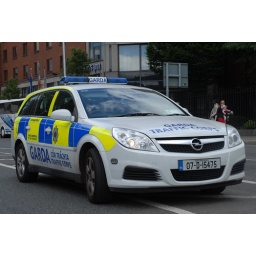
The boys in blue help the boys in pink